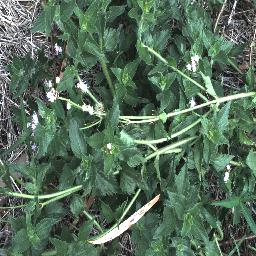
Label: siam_weed